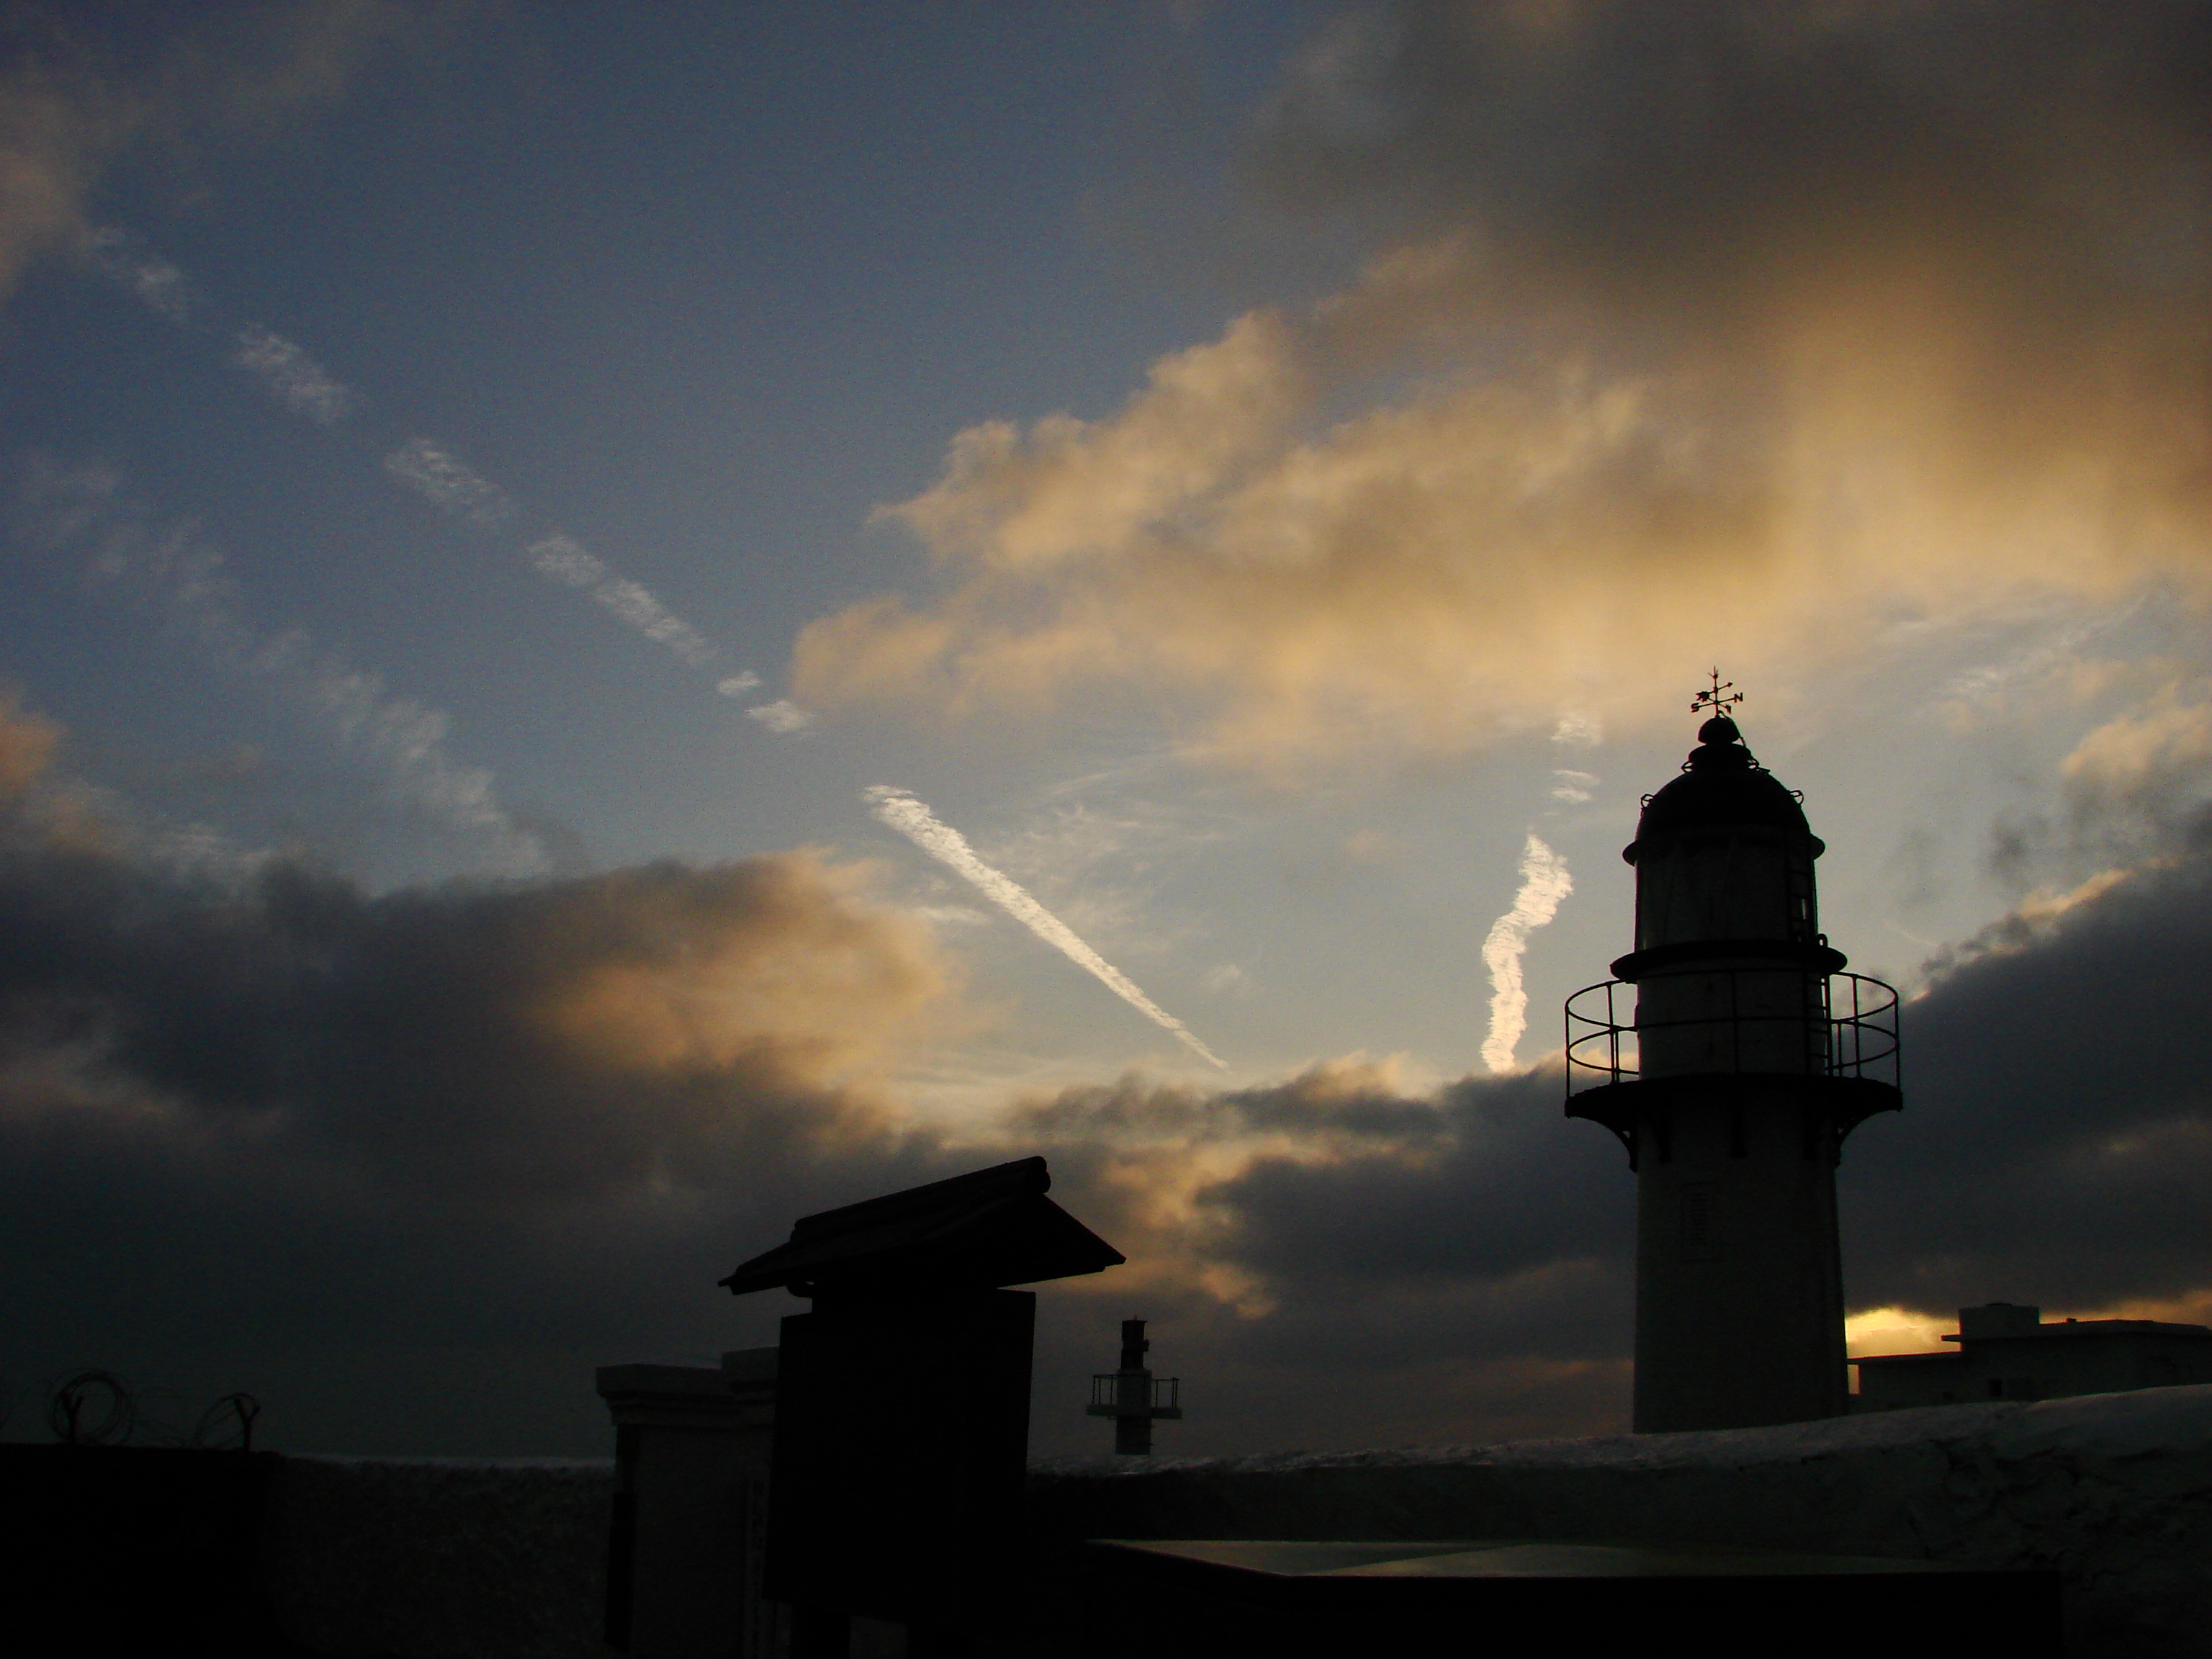
light house, cloud, sunset, sunset glow, sky, island, penghu, taiwan, atmospheric phenomenon, lighthouse, tower, atmosphere, evening, calm, dusk, cumulus, sea, horizon, beacon, architecture, meteorological phenomenon, photography, ocean, city, dawn